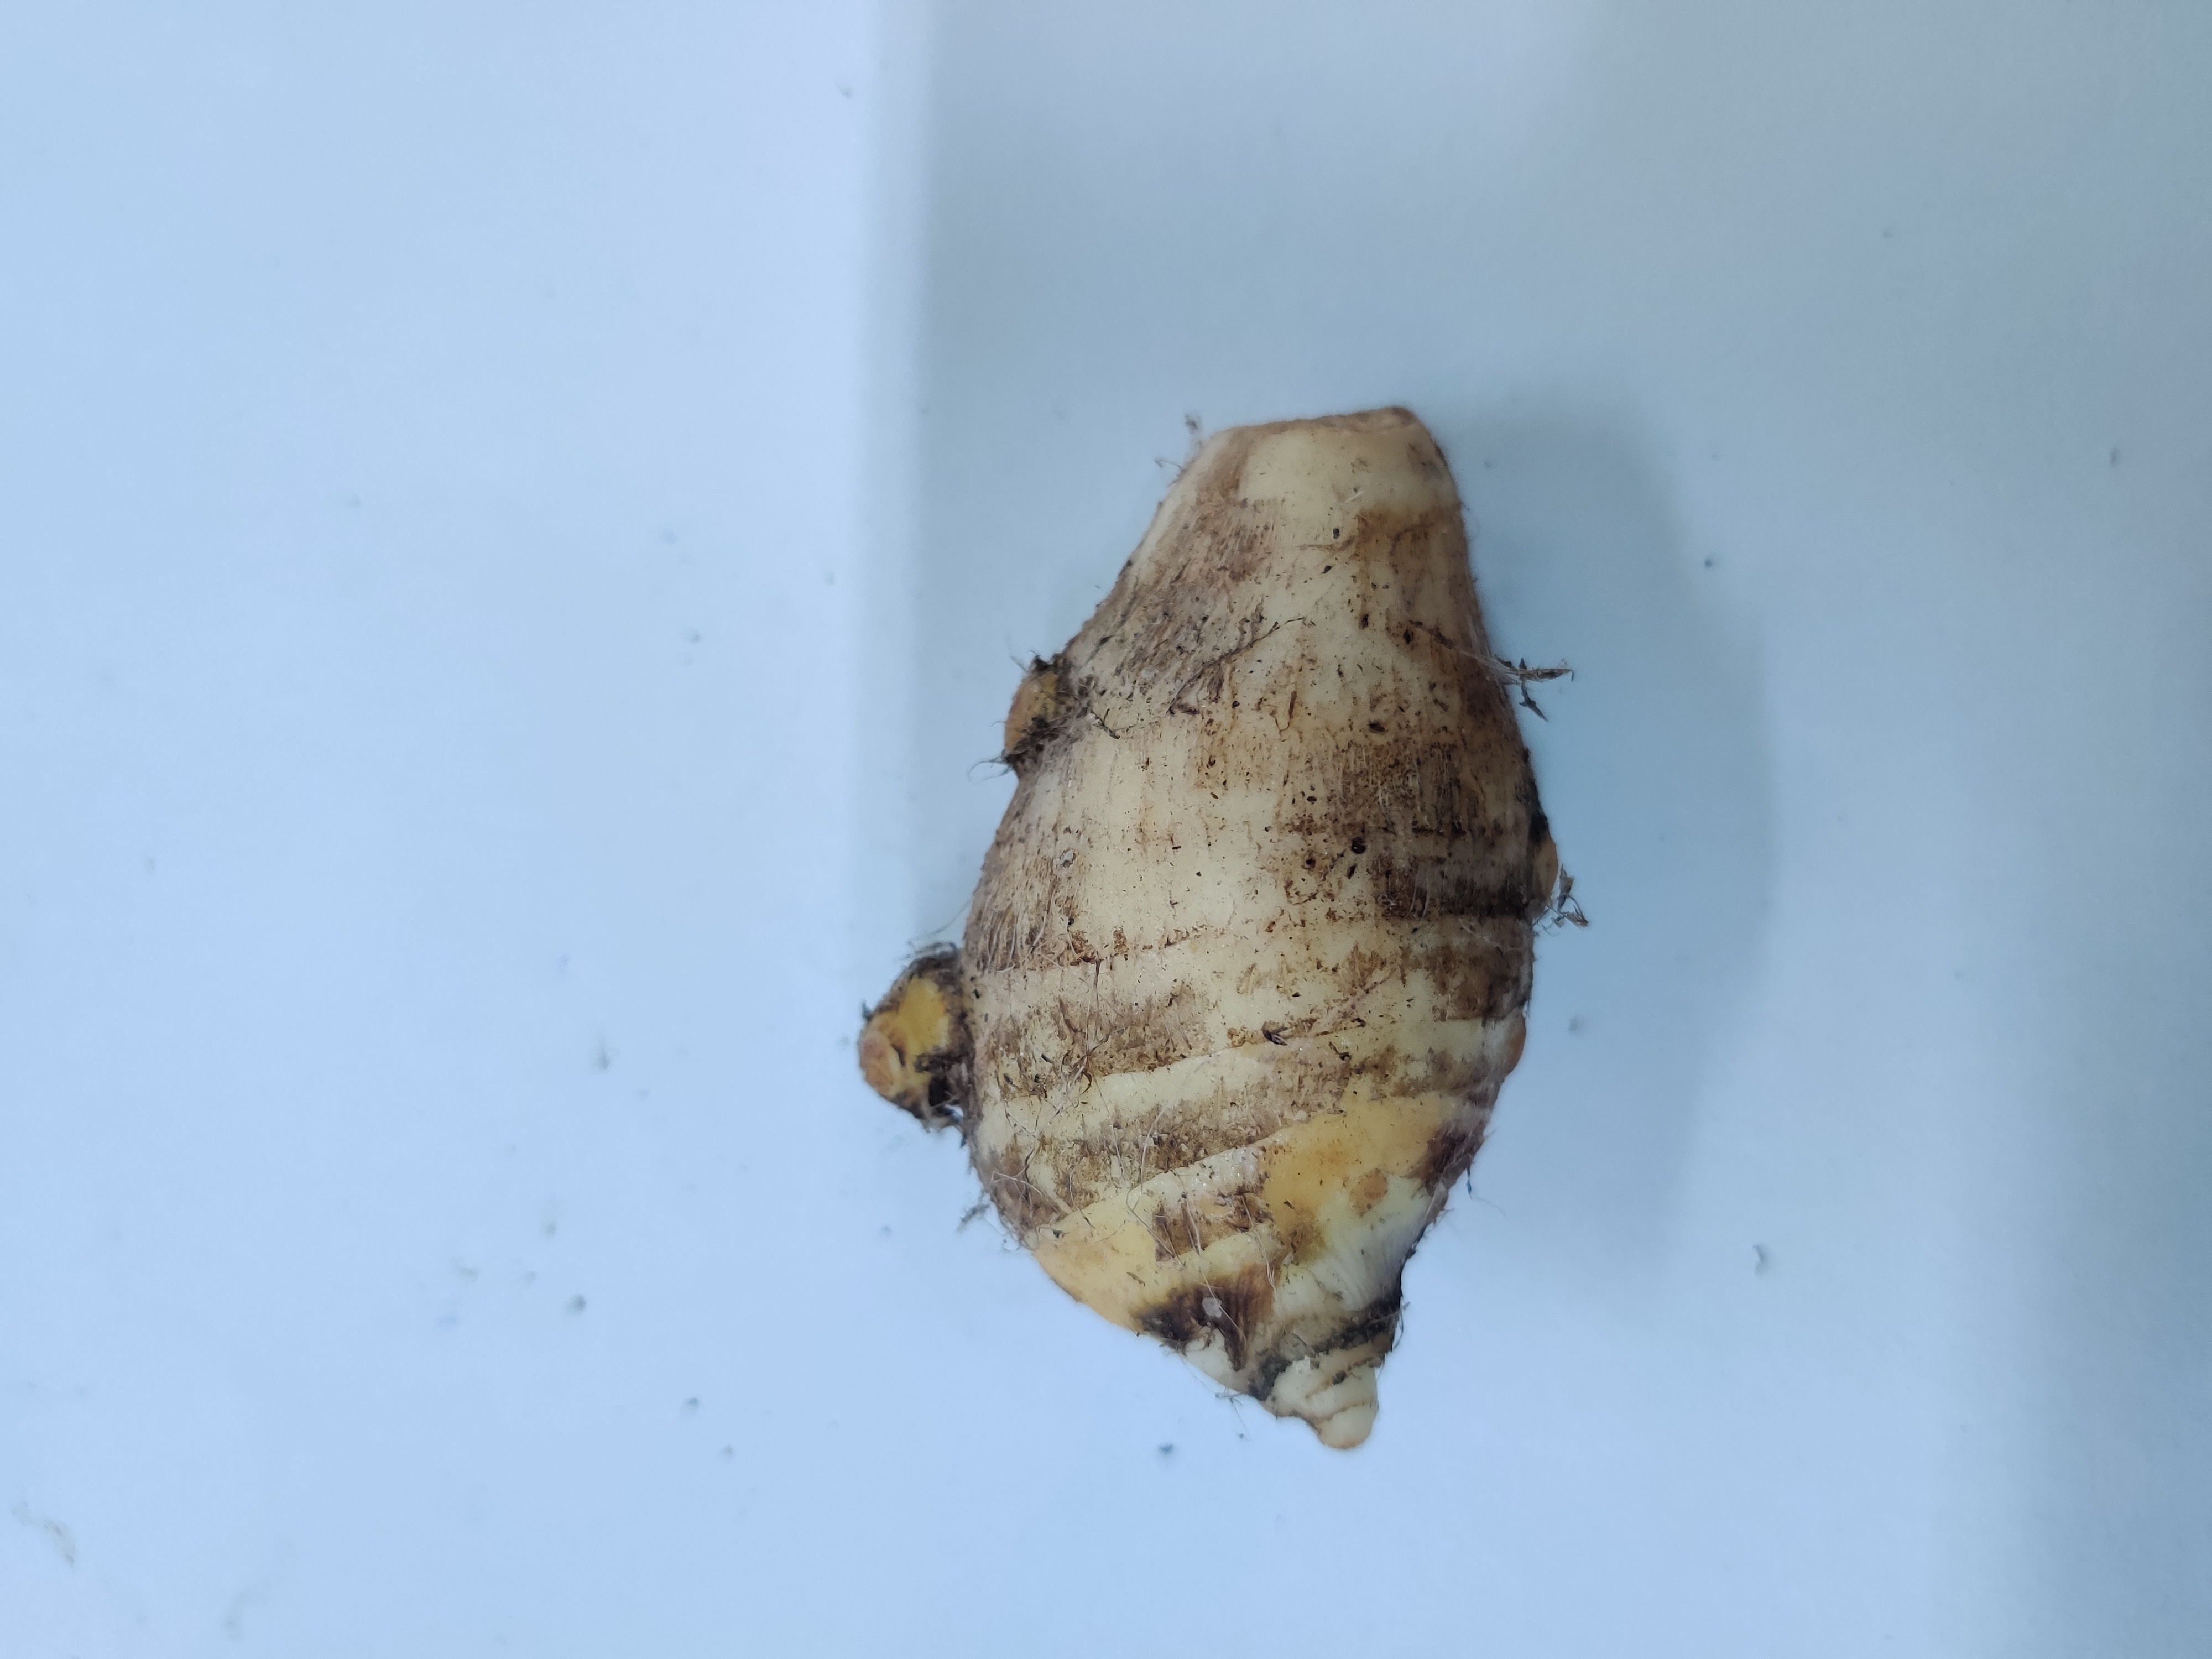
Crop: Taro root
Condition: Damaged